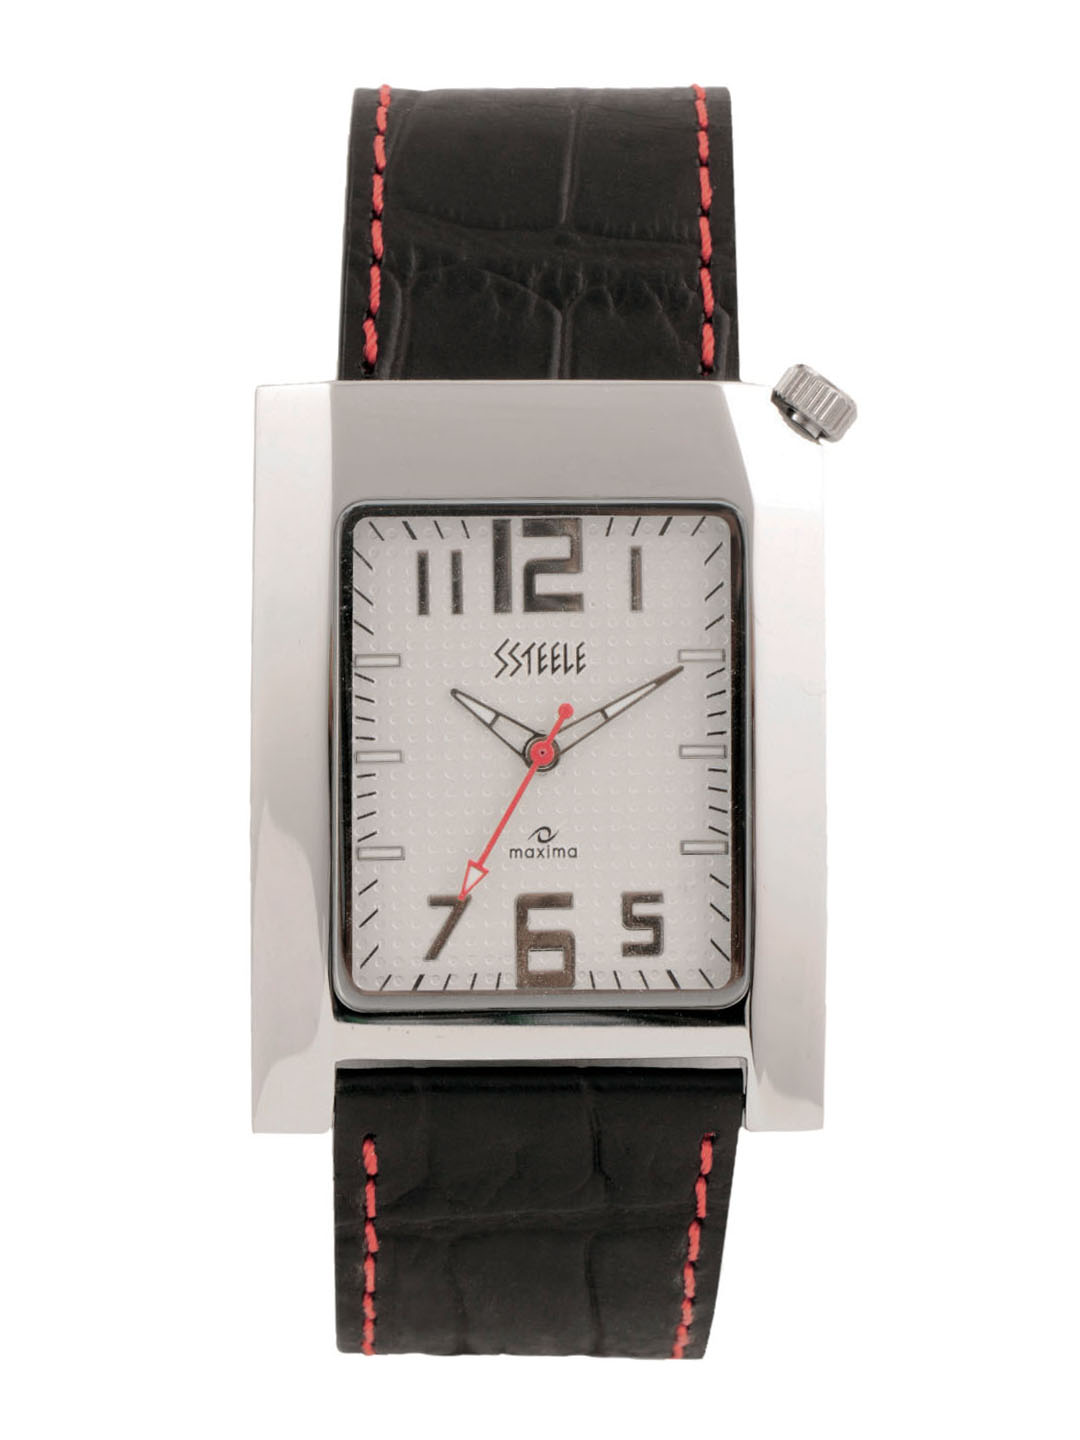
Maxima Men Ssteele Silver Dial Watch
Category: Accessories / Watches / Watches
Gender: Men
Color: Silver
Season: Winter 2016
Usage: Casual